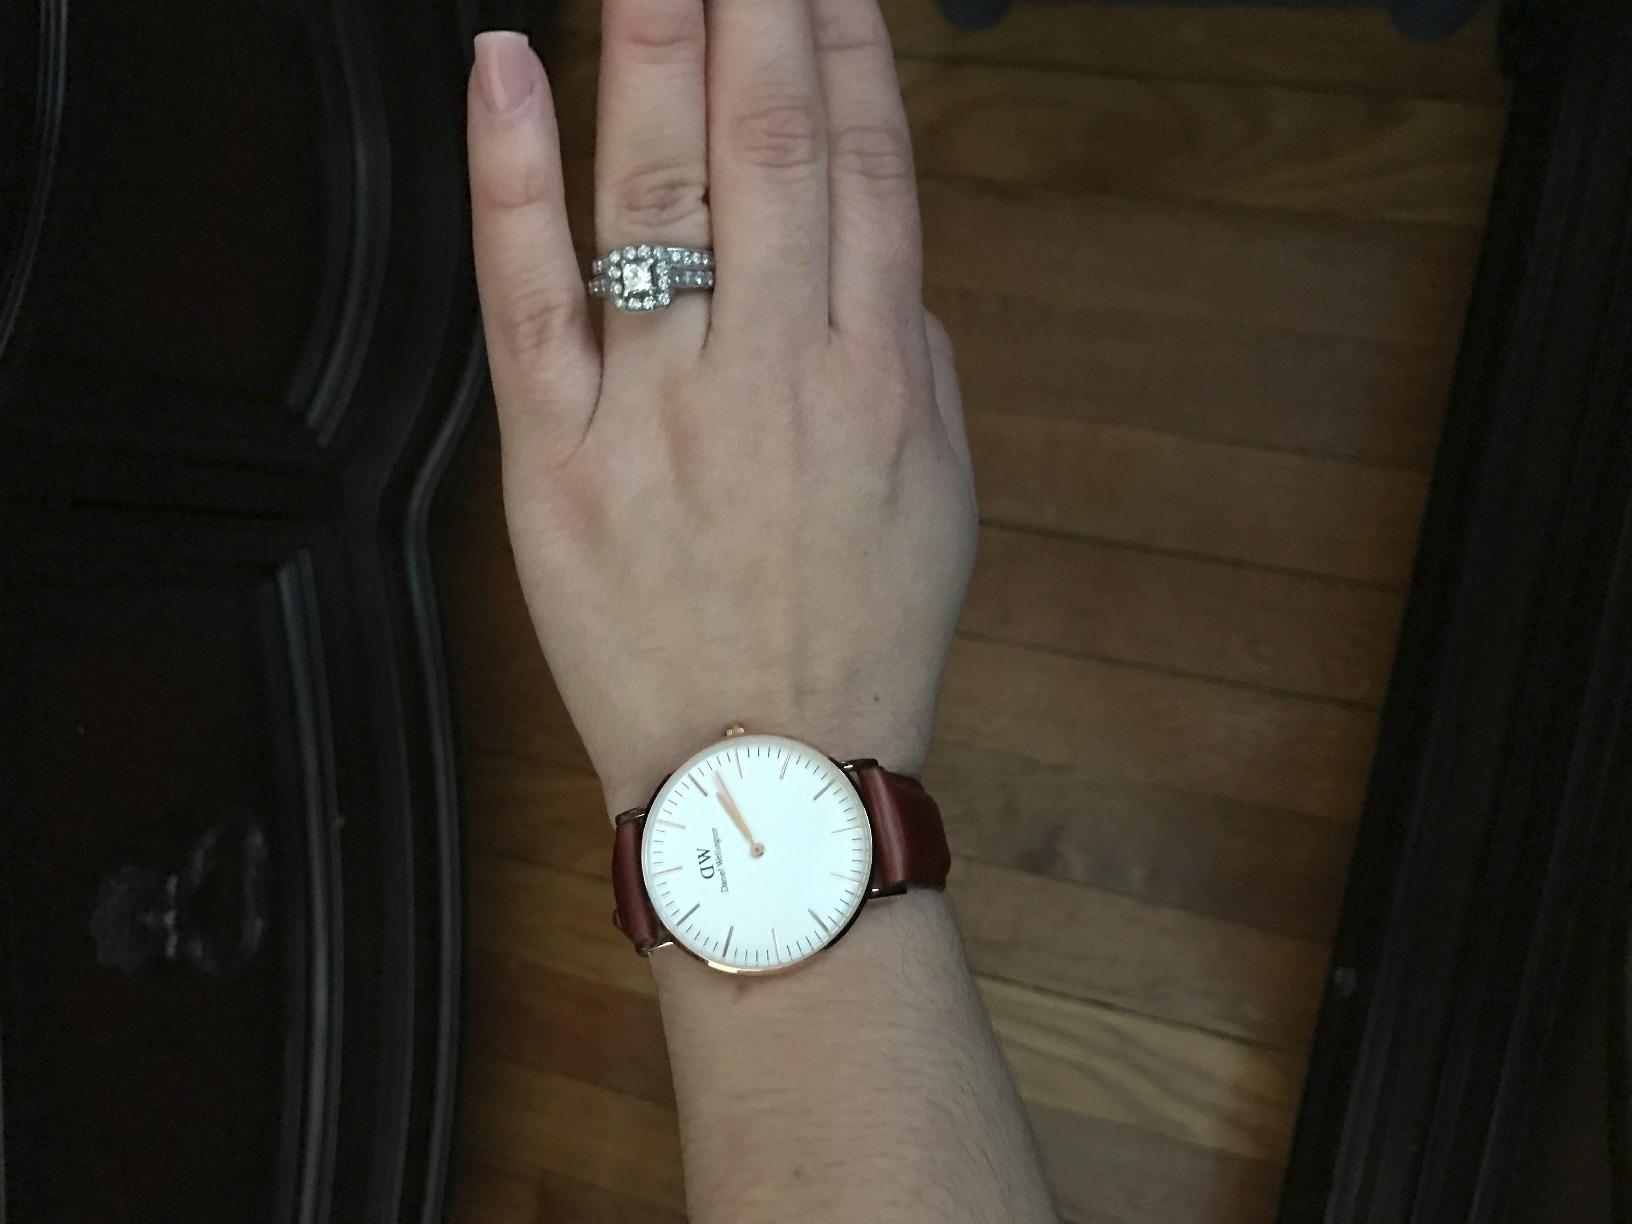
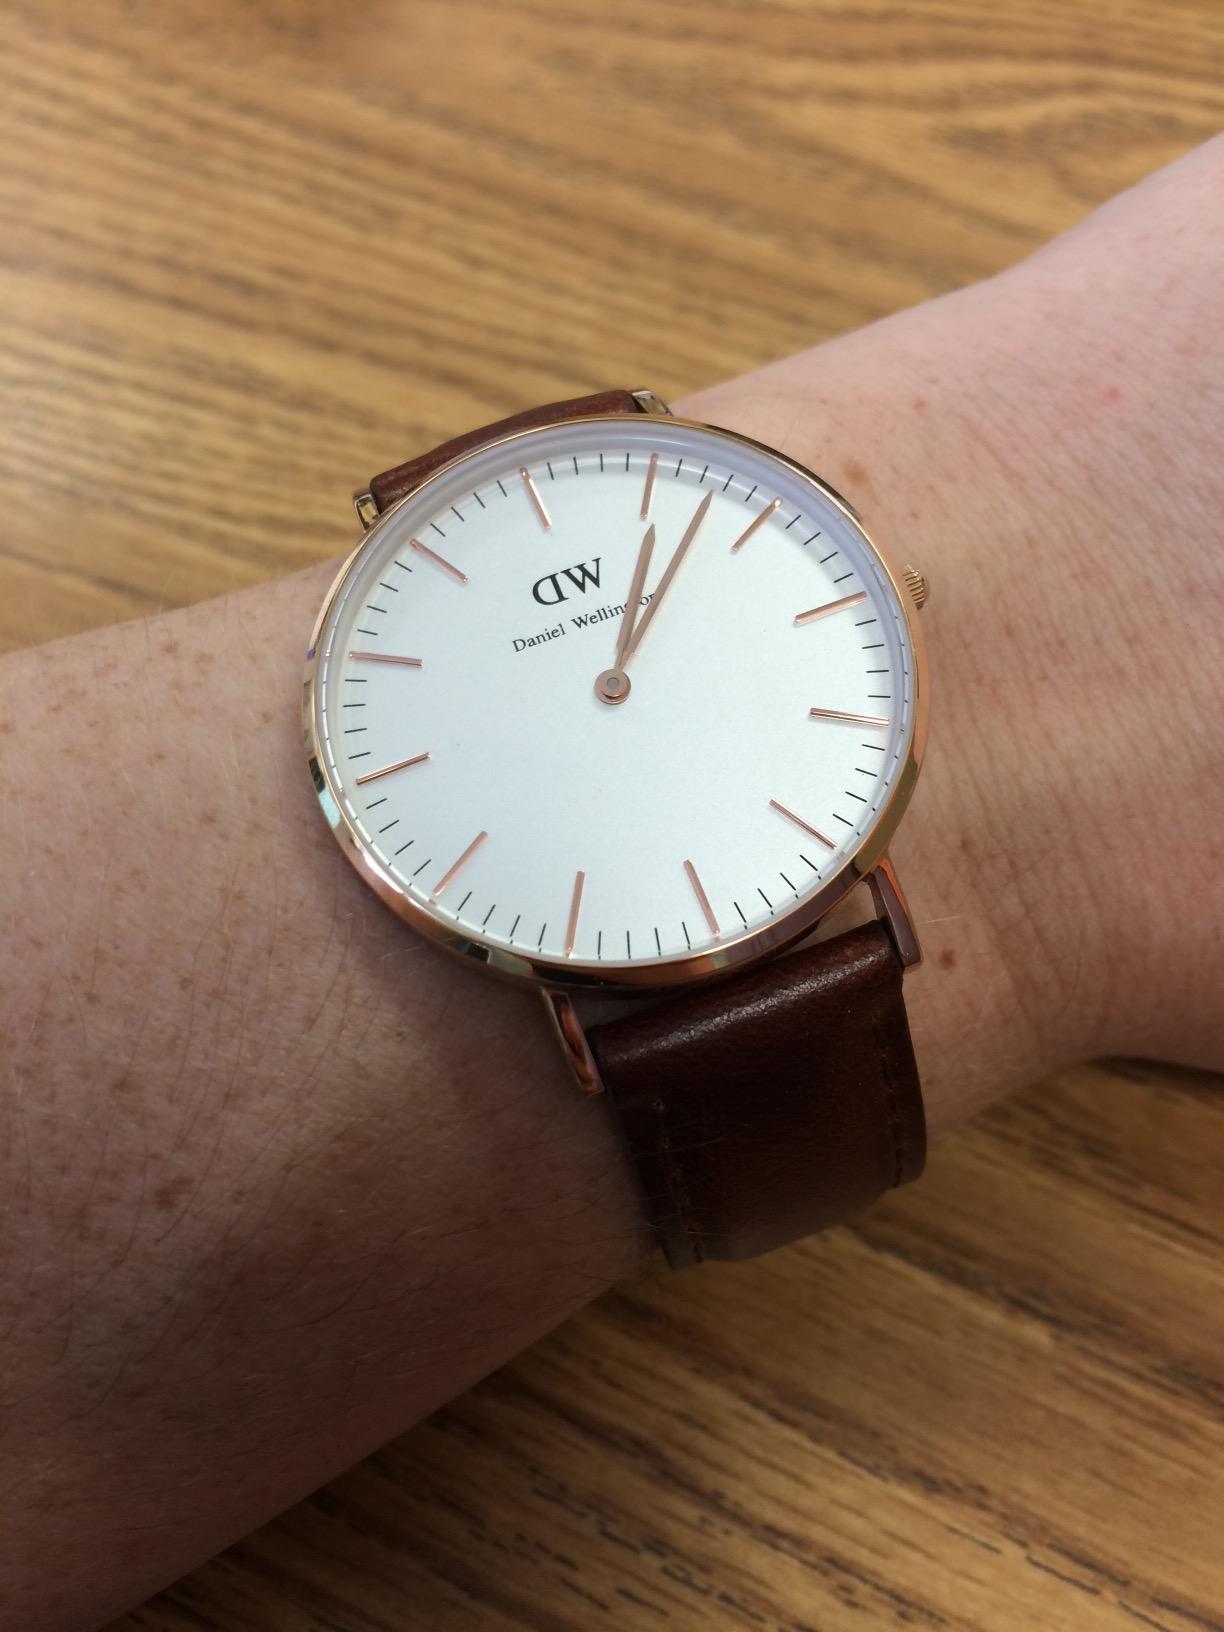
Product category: accessories_watch
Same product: yes